Dakshinamurti

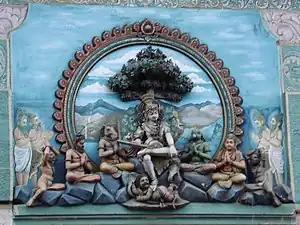
Dakshinamurti sculpture on the southern entrance of the Meenakshi Temple in Madurai.

Dakshinamurti is an aspect of the Hindu god Shiva as a guru (teacher). He is regarded to be the personification of the supreme or the ultimate awareness, understanding, and knowledge. Dakshinamurti represents Shiva as a teacher of yoga, music, and wisdom, offering an exposition of the "Shastras". He is worshipped as the god of wisdom and meditation.